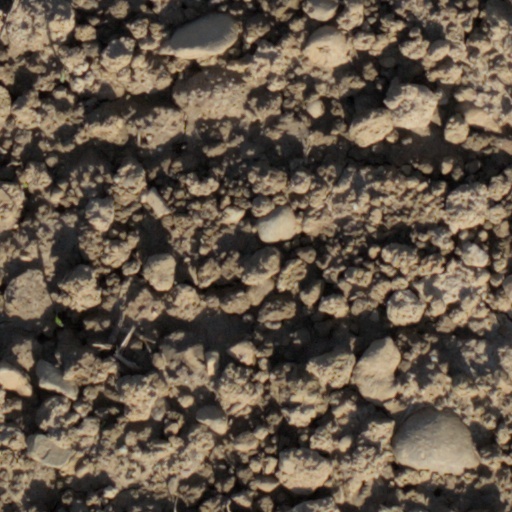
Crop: wheat